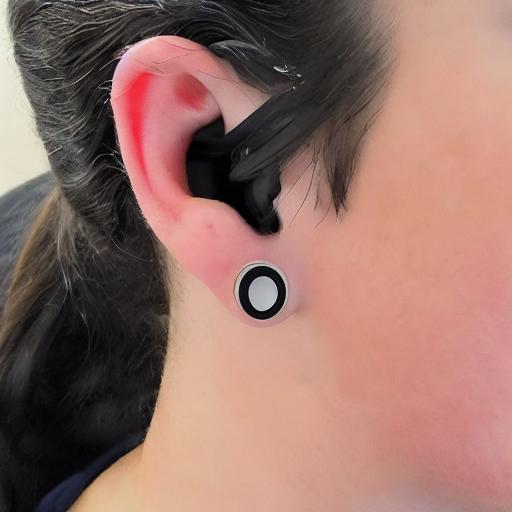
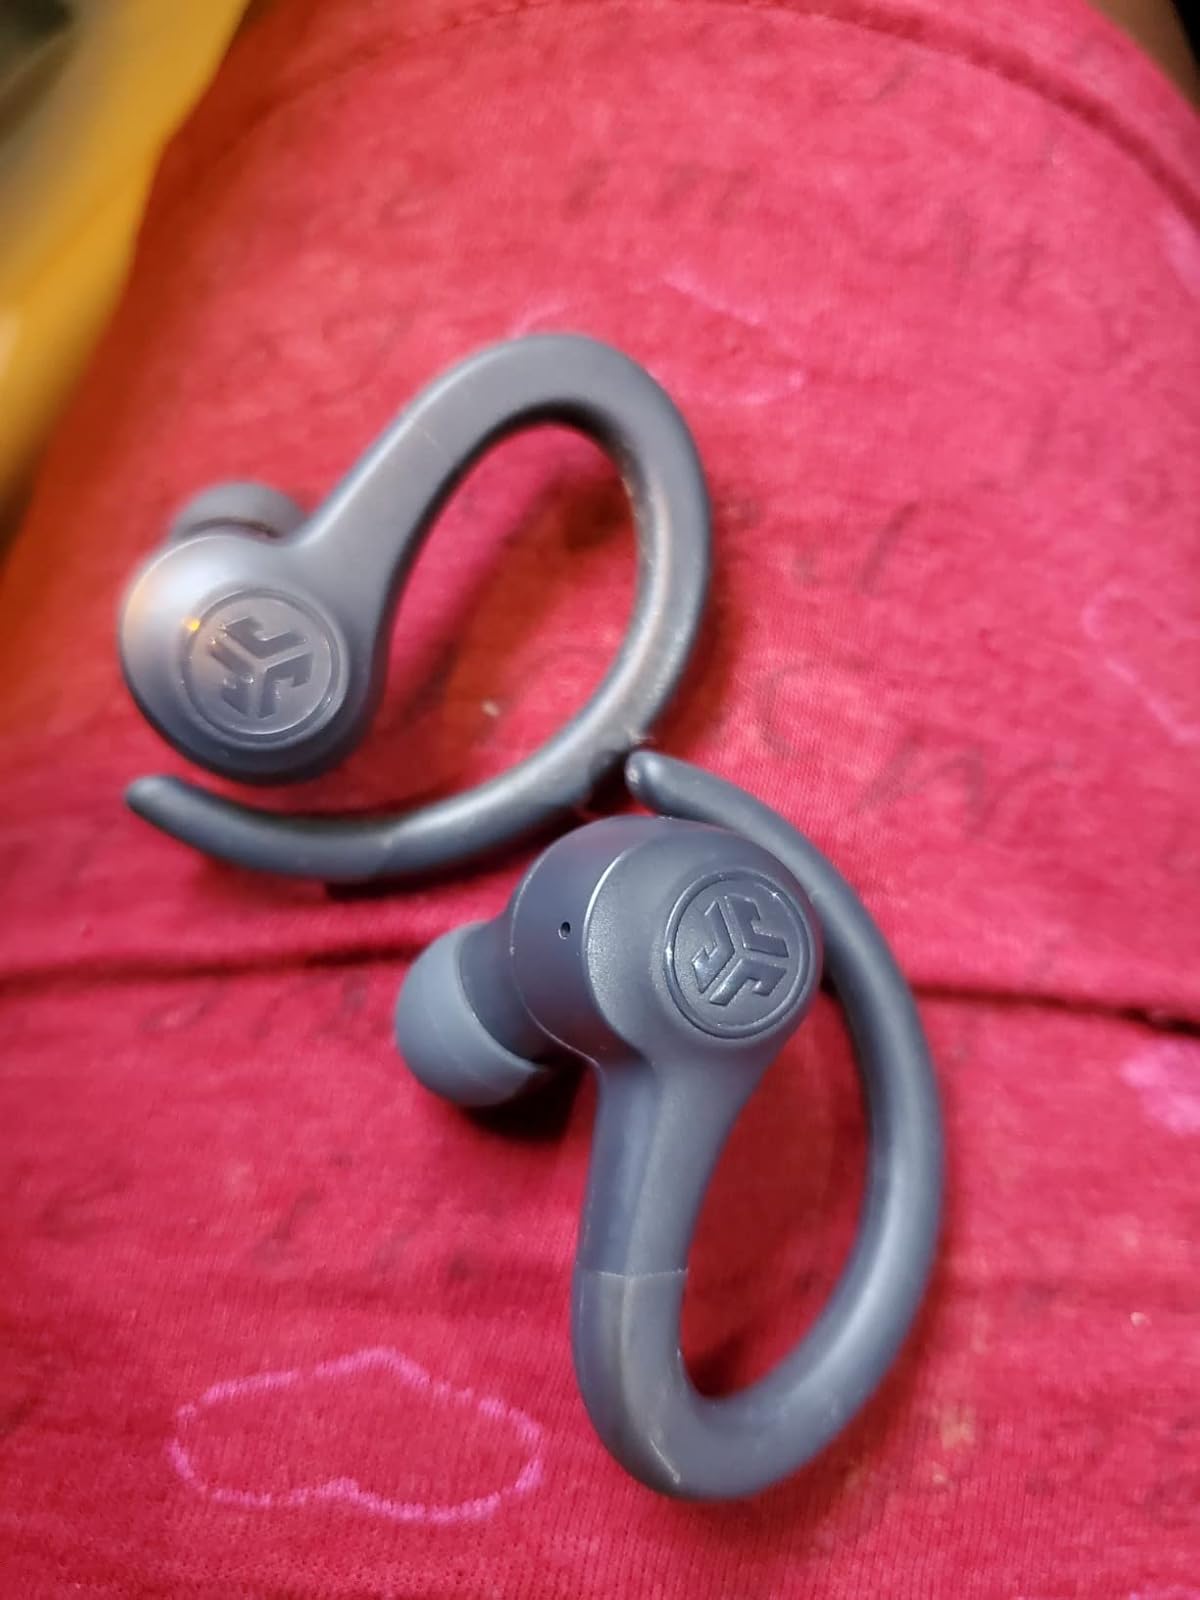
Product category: earbuds
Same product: no